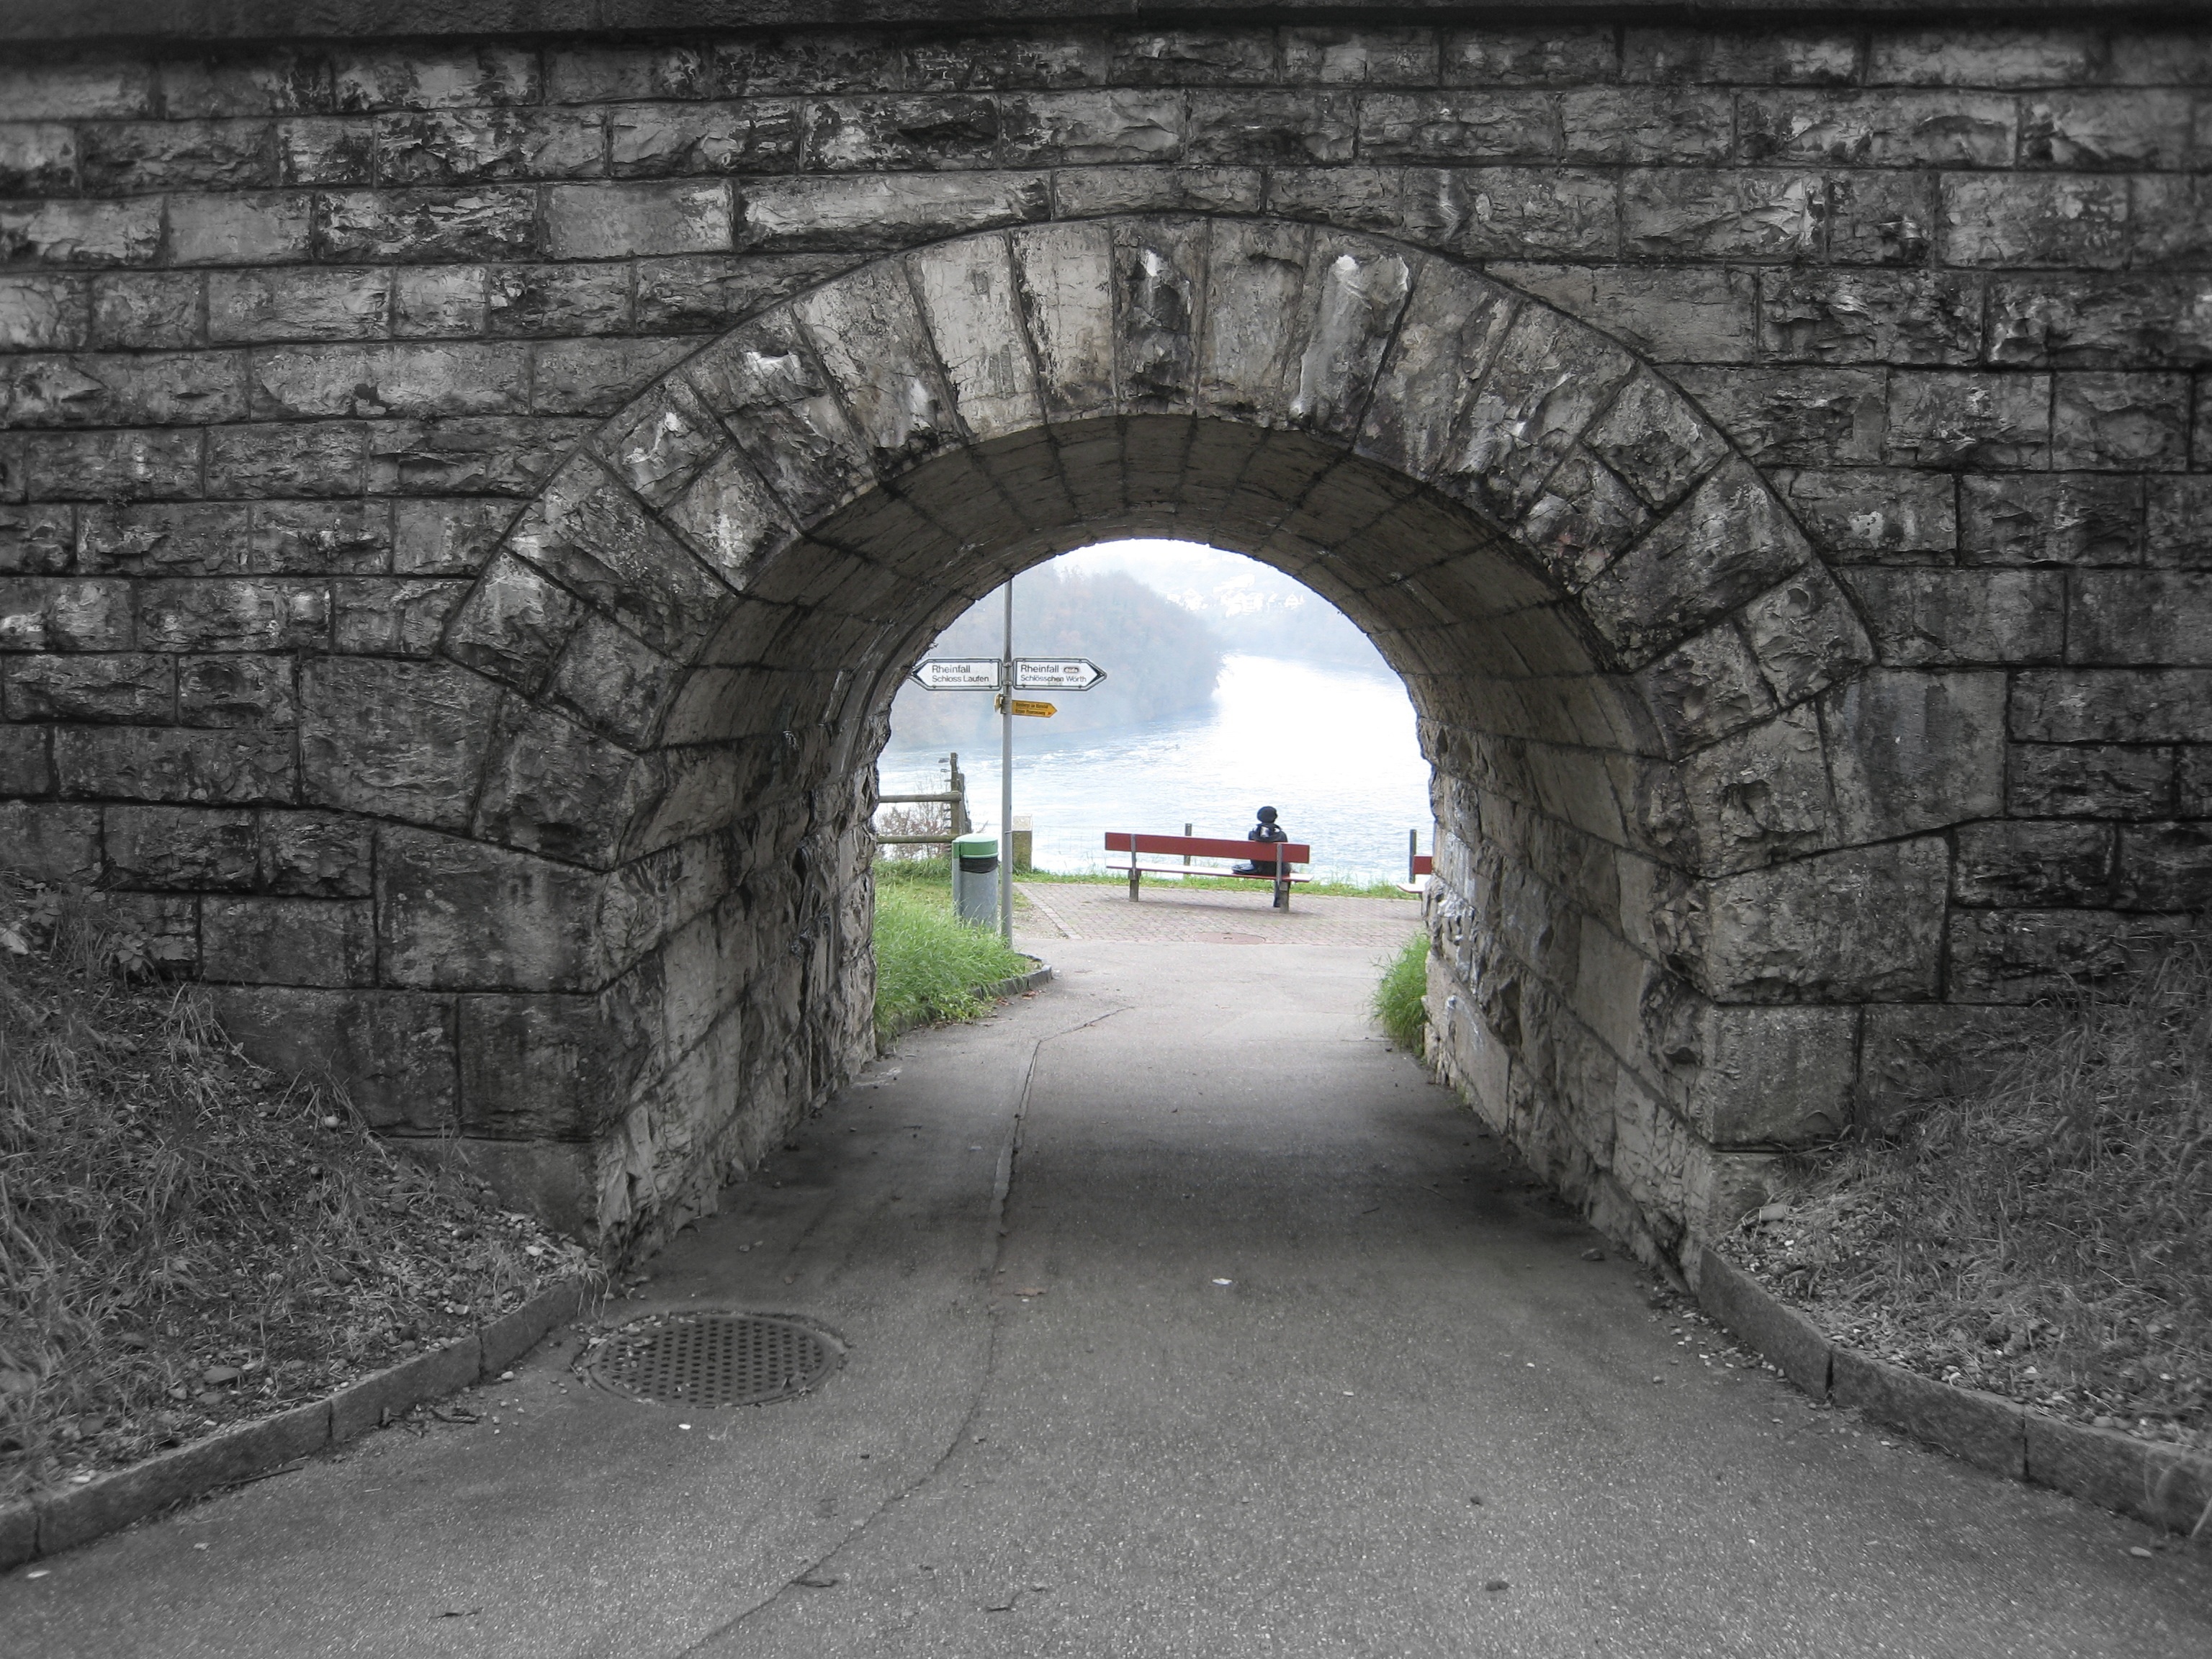
black and white, architecture, road, bridge, street, view, building, alley, wall, tunnel, arch, monochrome, lane, infrastructure, enormous, road surface, monochrome photography, ancient history, look at the other side